Gobir

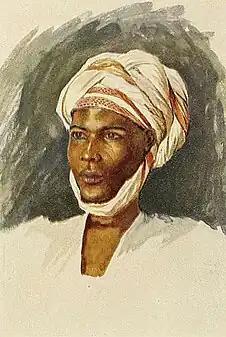
An early 20th century depiction of a man from Gobir by

By the 15th century, Gobir had 'many villages inhabited by shepherds and other herdsmen,' according to Leo Africanus. It utilised its large number of artisans and linen weavers to produce and export textiles and shoes, 'made like those of the ancient Romans,' as far as Timbuktu and Gao through Wangara traders. However, due to constant pressure from the Tuaregs, its economy suffered, and the Gobirawa were forced to move southwards. The Tuaregs had established the Sultanate of Agadez/Ayr earlier in the century, replacing Gobir as the dominant power in the Aïr mountains. The document "Kitab Asi Sultanati Ahyar I" ("Chronicle of the Sultanate of Ayr I") mentions the Gobirawa as having migrated out of Agadez (Ayr).